Military history of Italy

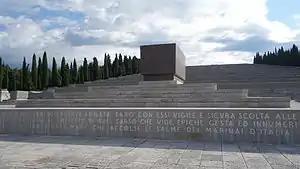
The Redipuglia War Memorial is a World War I memorial. It is the largest war memorial in Italy and one of the largest in the world.

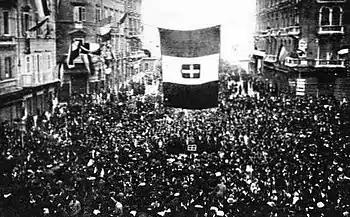
Residents of Fiume, now Rijeka, Croatia, cheering the arrival of Gabriele D'Annunzio and his "Legionari" in September 1919. The Italians claimed Fiume on the principle of self-determination, disregarding its mainly Slavic suburb of Susak.

Italy entered into World War I also with the aim of completing national unity with the annexation of Trentino-Alto Adige and Julian March: for this reason, the Italian intervention in the First World War is also considered the Fourth Italian War of Independence, in a historiographical perspective that identifies in the latter the conclusion of the unification of Italy, whose military actions began during the revolutions of 1848 with the First Italian War of Independence.